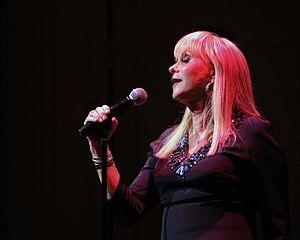
Jackie DeShannon, de son vrai nom Sharon Lee Myers, est née le 21 août 1941 à Hazel, Kentucky. Elle fut l'une des premières femmes chanteuses-compositrices de la période du rock 'n' roll. Actrice à l'occasion.